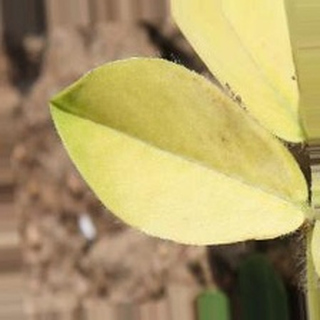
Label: groundnut_nutrition_deficiency